The World of Ice & Fire

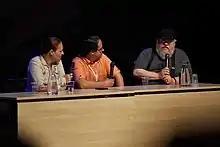
Linda Antonsson, Elio Garcia and George R.R. Martin in a 2015 panel at Archipelacon, Mariehamn

The format of "The World of Ice & Fire" is intentionally a replication of a "real history book" in which sources can contradict each other. Martin worked closely with the artists to render the characters and locales as he himself imagined them, as opposed to how they may be portrayed in HBO's "Game of Thrones" series and other media, such as comic books and games.